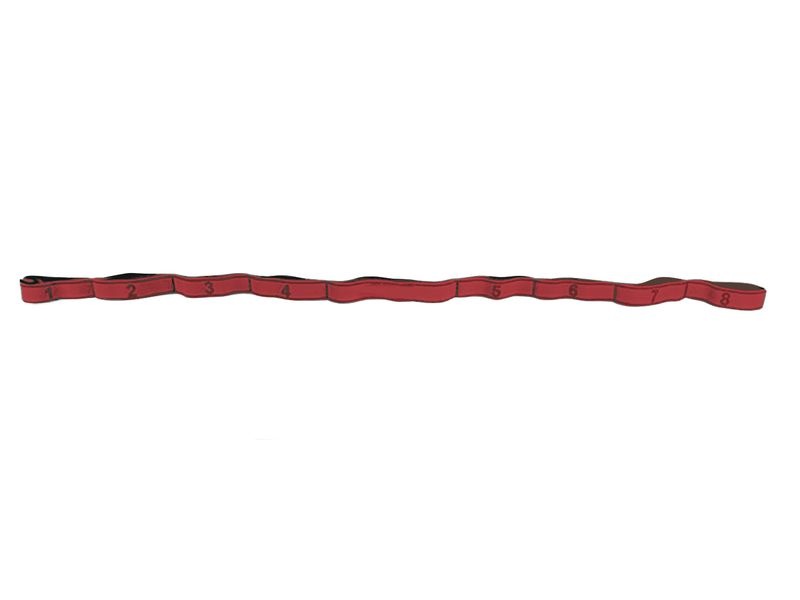
Banda Elastica in Tessuto con Asole STRONG COD.AHF-143 Linea Toorx
Brand: Toorx Fitness
Banda Elastica in Tessuto con Asole STRONG Linea Toorx Banda elastica in tessuto 8 prese con passo 15 cm 1 asola centrale da 25 cm Resistenza light 10 kg. La banda ha una lunghezza 145 cm I riferimenti numerici su ciascuna asola corrispondono ai differenti livelli di intensità di sforzo, crescenti in base al grado di allenamento. Intensità di resistenza è di 15 kg. Colore rosso.
Category: Sporting Goods > Fitness & General Exercise Equipment > Exercise Bands & Loops